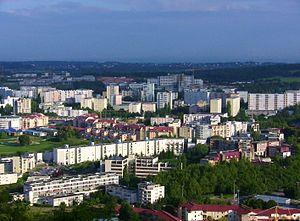
Le quartier de Besançon depuis la colline de Planoise
Le premier tour des élections municipales françaises de 2020 à Besançon a eu lieu le 15 mars 2020. Le second tour, initialement prévu le 22 mars 2020, est reporté au 28 juin 2020 en raison de la pandémie de maladie à coronavirus. Il s'agit d'un scrutin visant à élire les 55 conseillers municipaux et conseillers communautaires de la commune de Besançon pour un mandat de six ans, qui se tient les 15 et 22 mars 2020. Elles doivent permettre de désigner le successeur de Jean-Louis Fousseret, maire sortant élu depuis 2001 sous l'étiquette du Parti socialiste mais ayant rejoint La République en marche en 2017, qui ne se représente pas. À la veille des élections municipales de 2020, Besançon est avec Lyon l'une des deux seules villes de plus de 100 000 habitants dont le maire est membre du parti présidentiel.
Planoise est l'un des quatorze quartiers de Besançon. Situé au sud-ouest de la ville, il est au cœur d’un site de 3,5 km² ceinturé par quatre forêts et deux collines, à environ 2 km du Doubs et 3,5 km du centre-ville. Il est limitrophe des Tilleroyes, de Saint-Ferjeux, et de Velotte au nord et à l’est, ainsi que des communes d'Avanne-Aveney, Grandfontaine-la Belle Étoile, et Franois au sud et à l’ouest. Le secteur est bien desservi par les transports en commun grâce au tramway et à plusieurs lignes de bus Ginko et d'agglomération, et se trouve également à un carrefour routier avec la rue de Dole/R.N.73 et la R.N.57. Il faisait administrativement partie du canton de Besançon-Planoise jusqu’en 2014 mais est désormais associé à celui de Besançon-1, relevant de la ville de Besançon pour tout le reste de son administration et de sa gestion.